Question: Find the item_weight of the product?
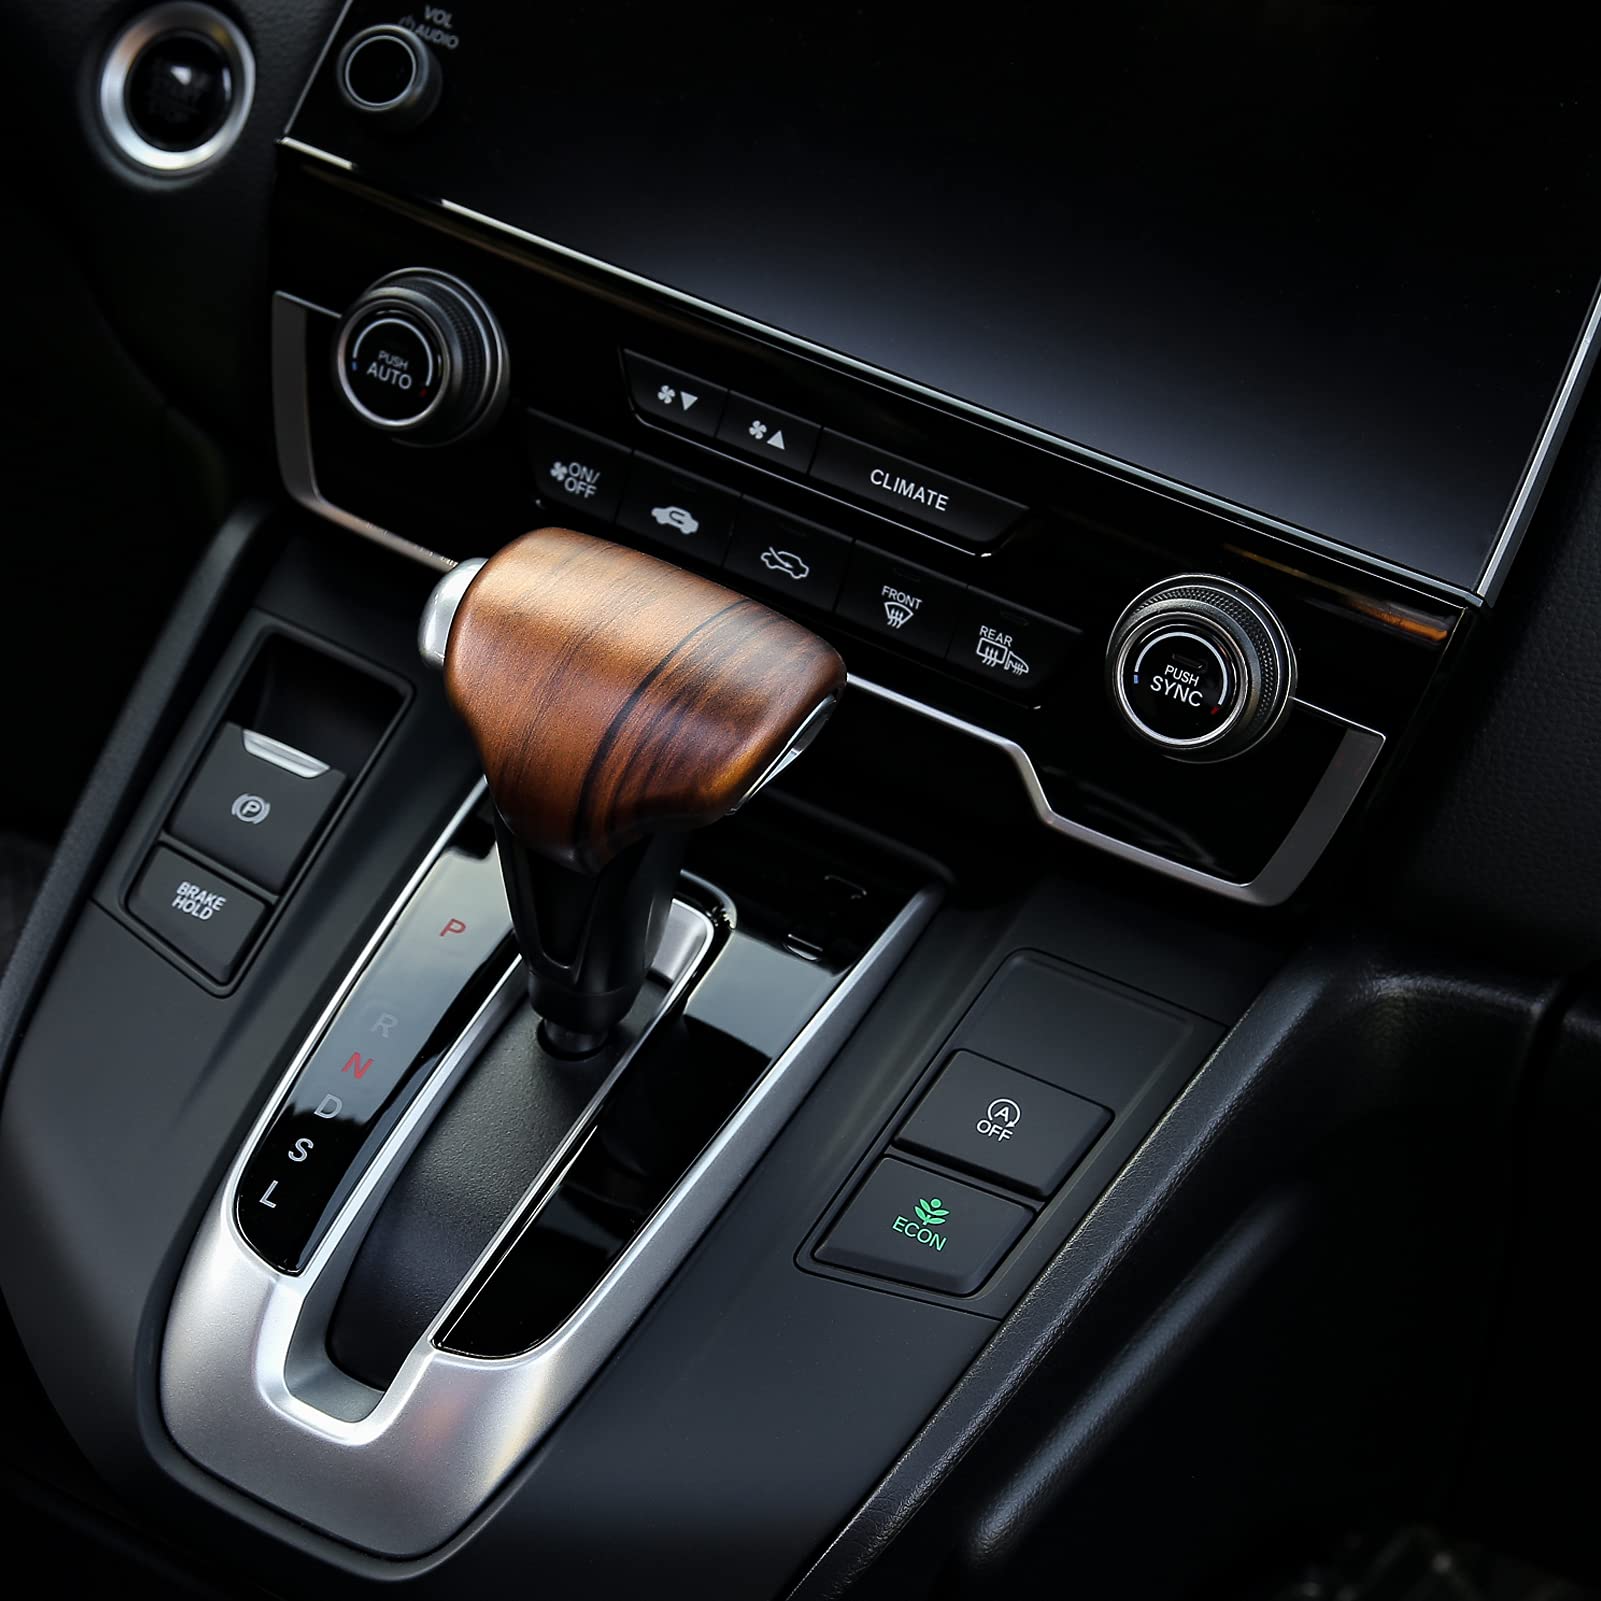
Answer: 50.0 ton